List of Mikoyan MiG-29 operators

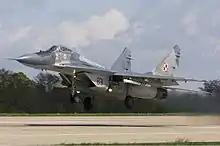
Polish MiG-29A

Poland had 11 MiG-29s and 3 MiG-29UB used for conversion training in service as of 2025. Poland bought 12 aircraft (nine MiG-29 9.12A and three MiG-29UB 9.51) from the Soviet Union between 1989 and 1990. Next ten ex-Czech aircraft (nine MiG-29A and one MiG-29UB) were exchanged with Czech Republic for 11 Polish PZL W-3 Sokół helicopters in 1996. Last 22 were handed over by Germany in 2003. In December 2017 a MiG-29A #67 from 23rd Air Base in Mińsk Mazowiecki crashed on approach. The pilot survived. In July 2018 a MiG-29A #4103 from 22nd Air Base in Malbork crashed near Elbląg during night flight. The pilot died after ejecting. In total Poland had 44 aircraft (36 MiG-29A and eight MiG-29UB) but only 30 aircraft were operational in two units.